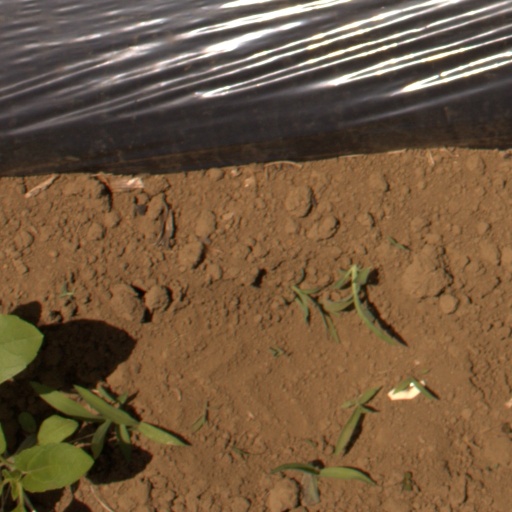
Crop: Jerusalem artichoke